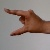
The image shows a hand gesture representing the letter 'Z' in Indian Sign Language.